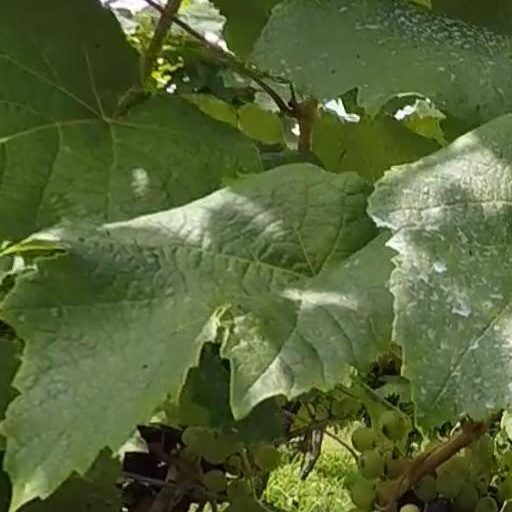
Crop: grape